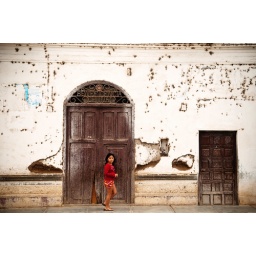
girl in red